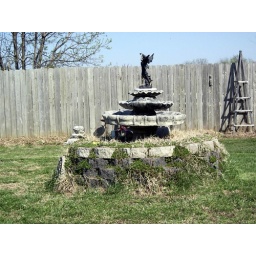
Garden foutain in early spring flowers are just starting to green up in the cracks of the bricks grass is turning green